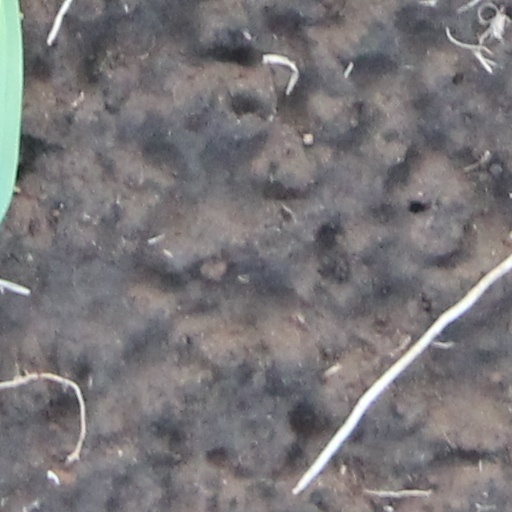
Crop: wheat